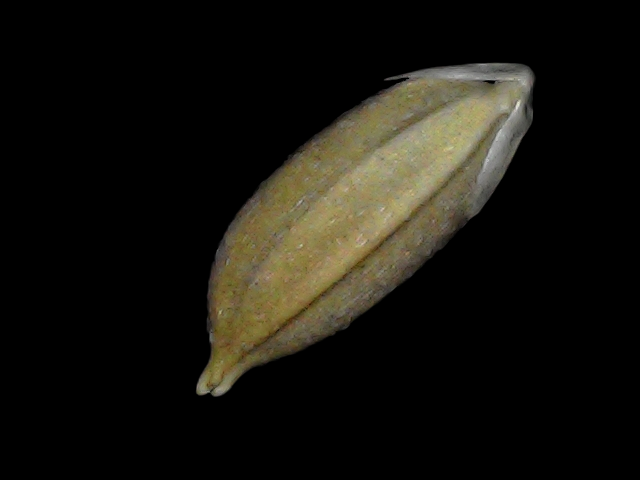
Rice variety: Bd34